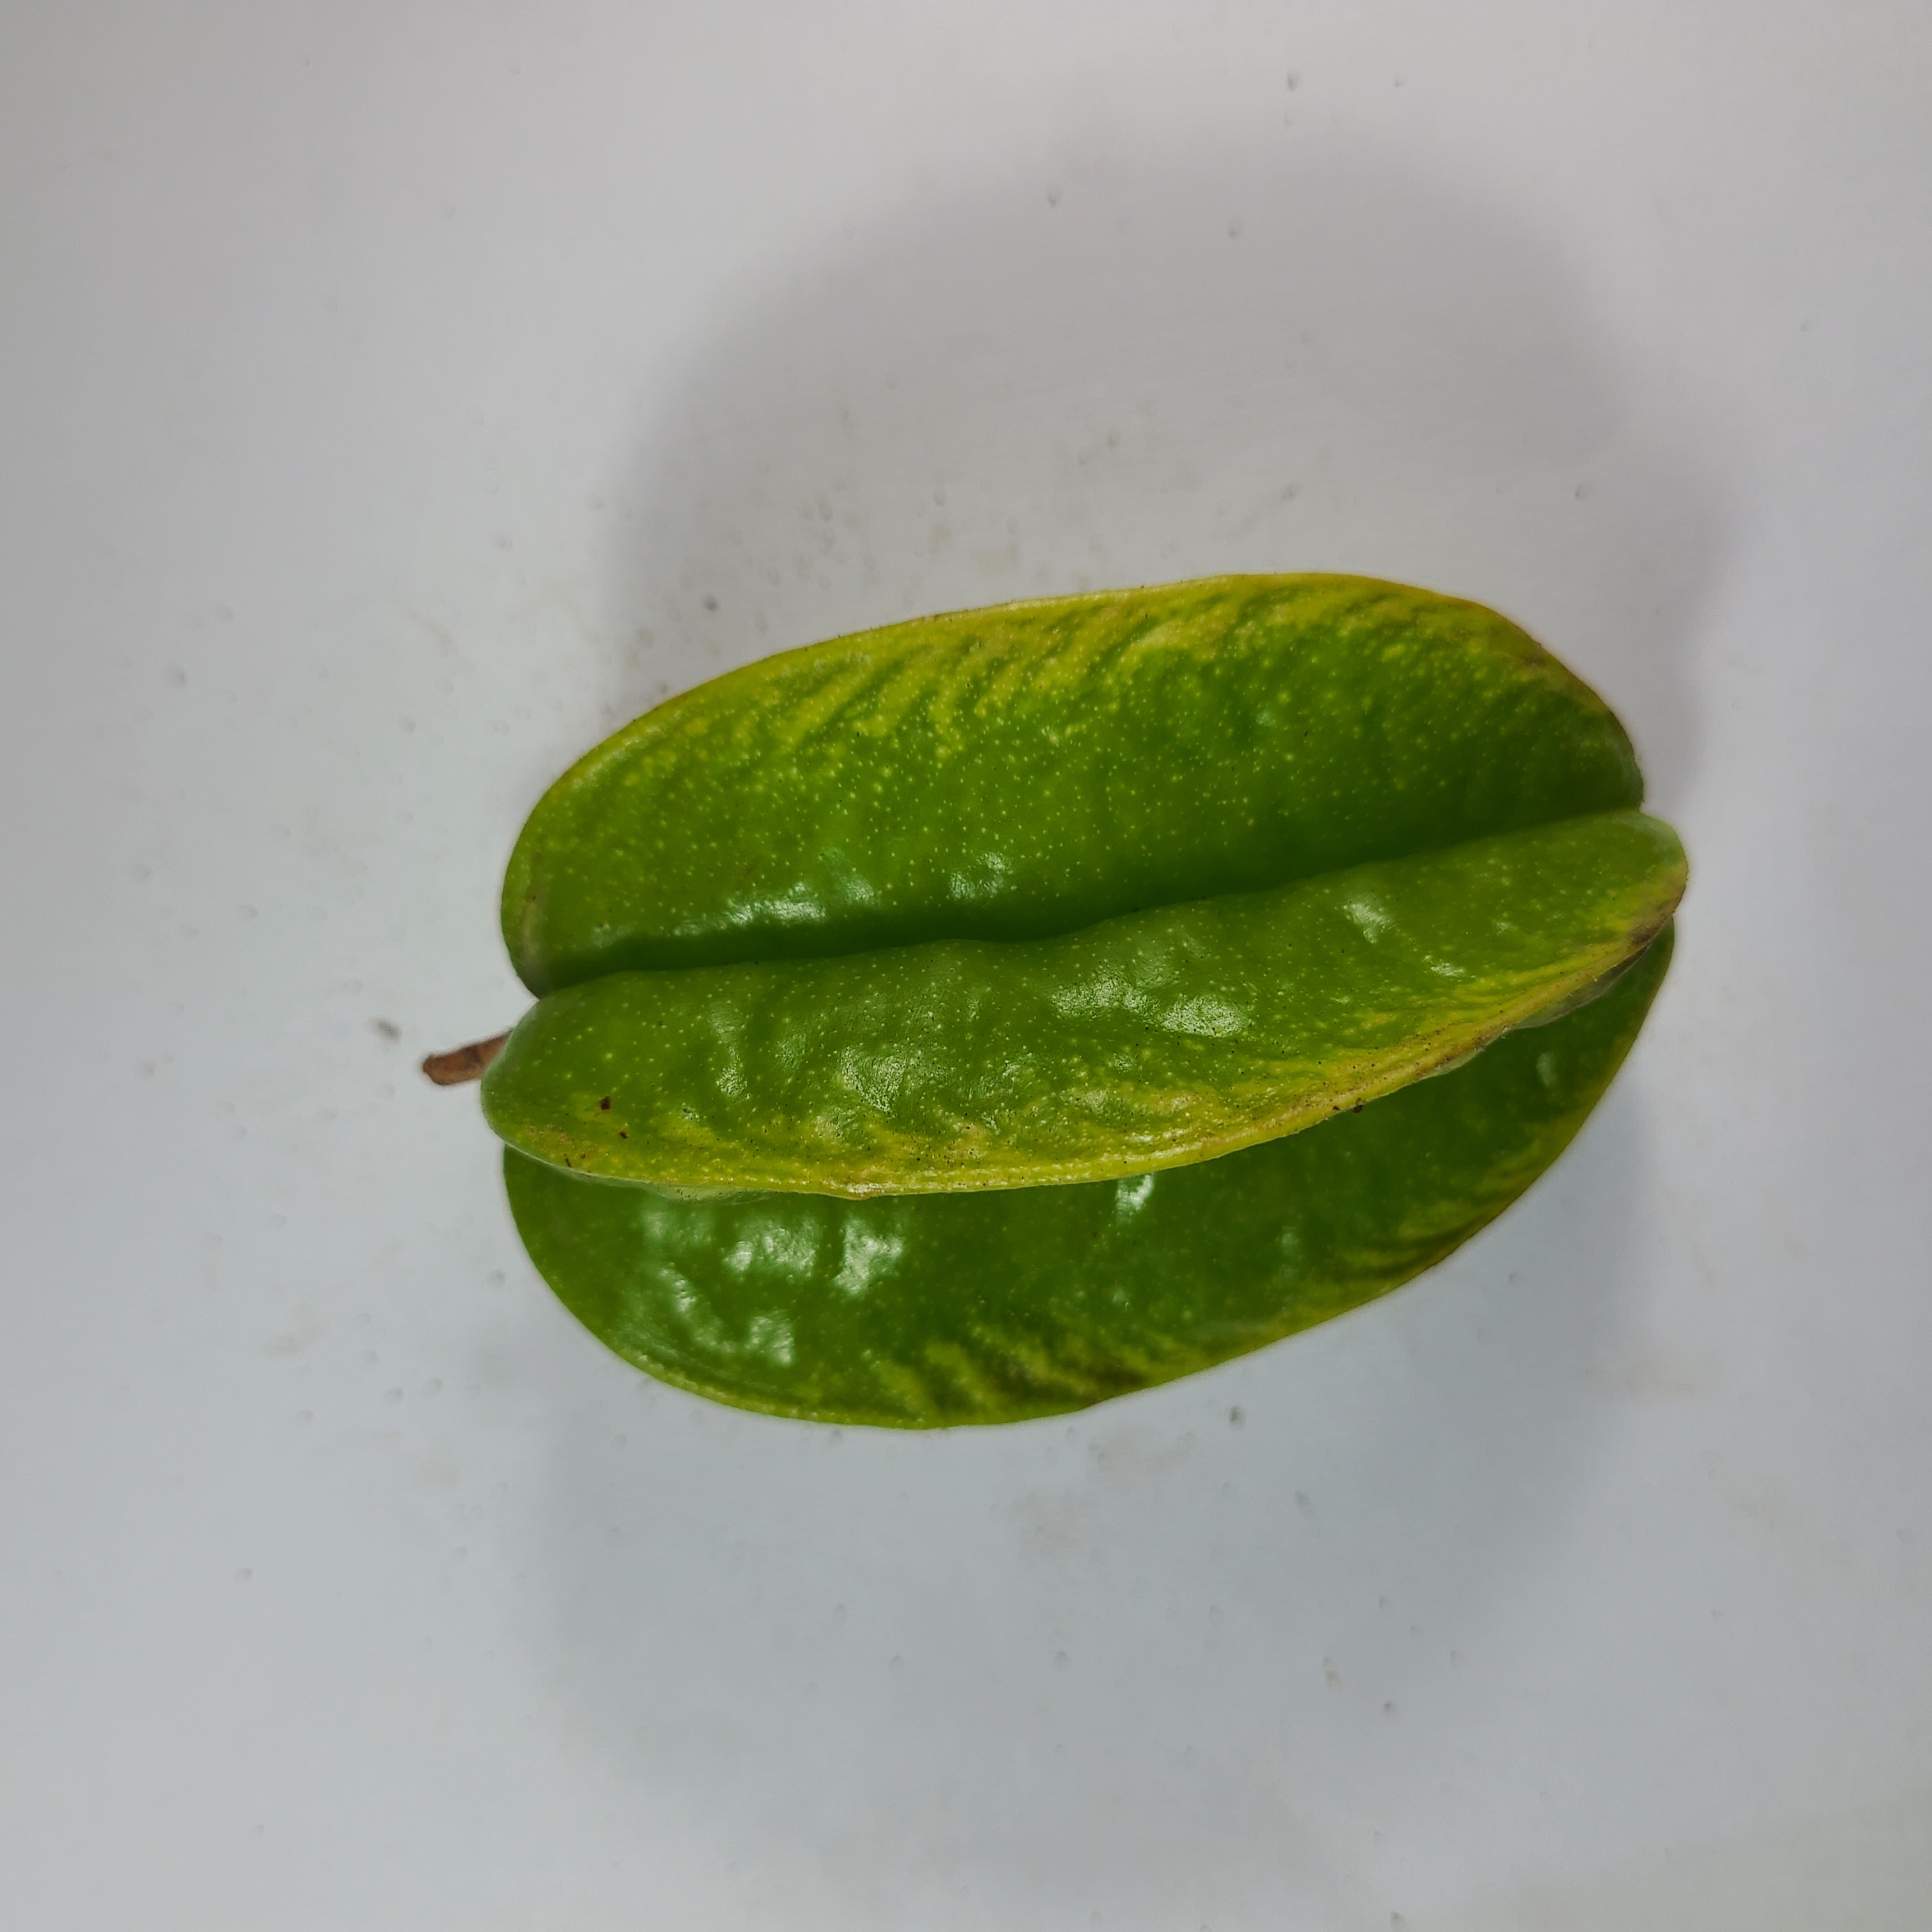
Label: Healthy Fruits